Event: Nepal Earthquake
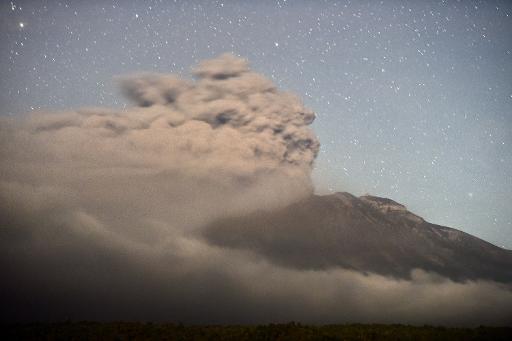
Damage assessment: no_damage